Periklis Kallidopoulos

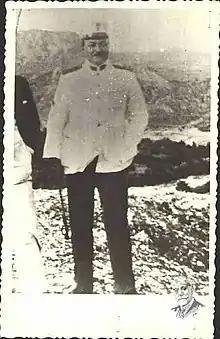
Periklis Kallidopoulos 1922

Periklis Kallidopoulos was a Hellenic Army officer who reached the rank of major general, before entering politics. During World War II, he was active in the Greek Resistance, and is honoured as a "Righteous Among the Nations" by Yad Vashem.